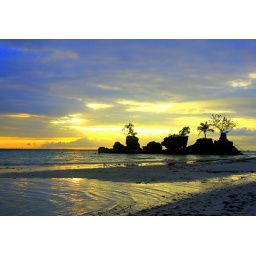
yellow sky over bora bora